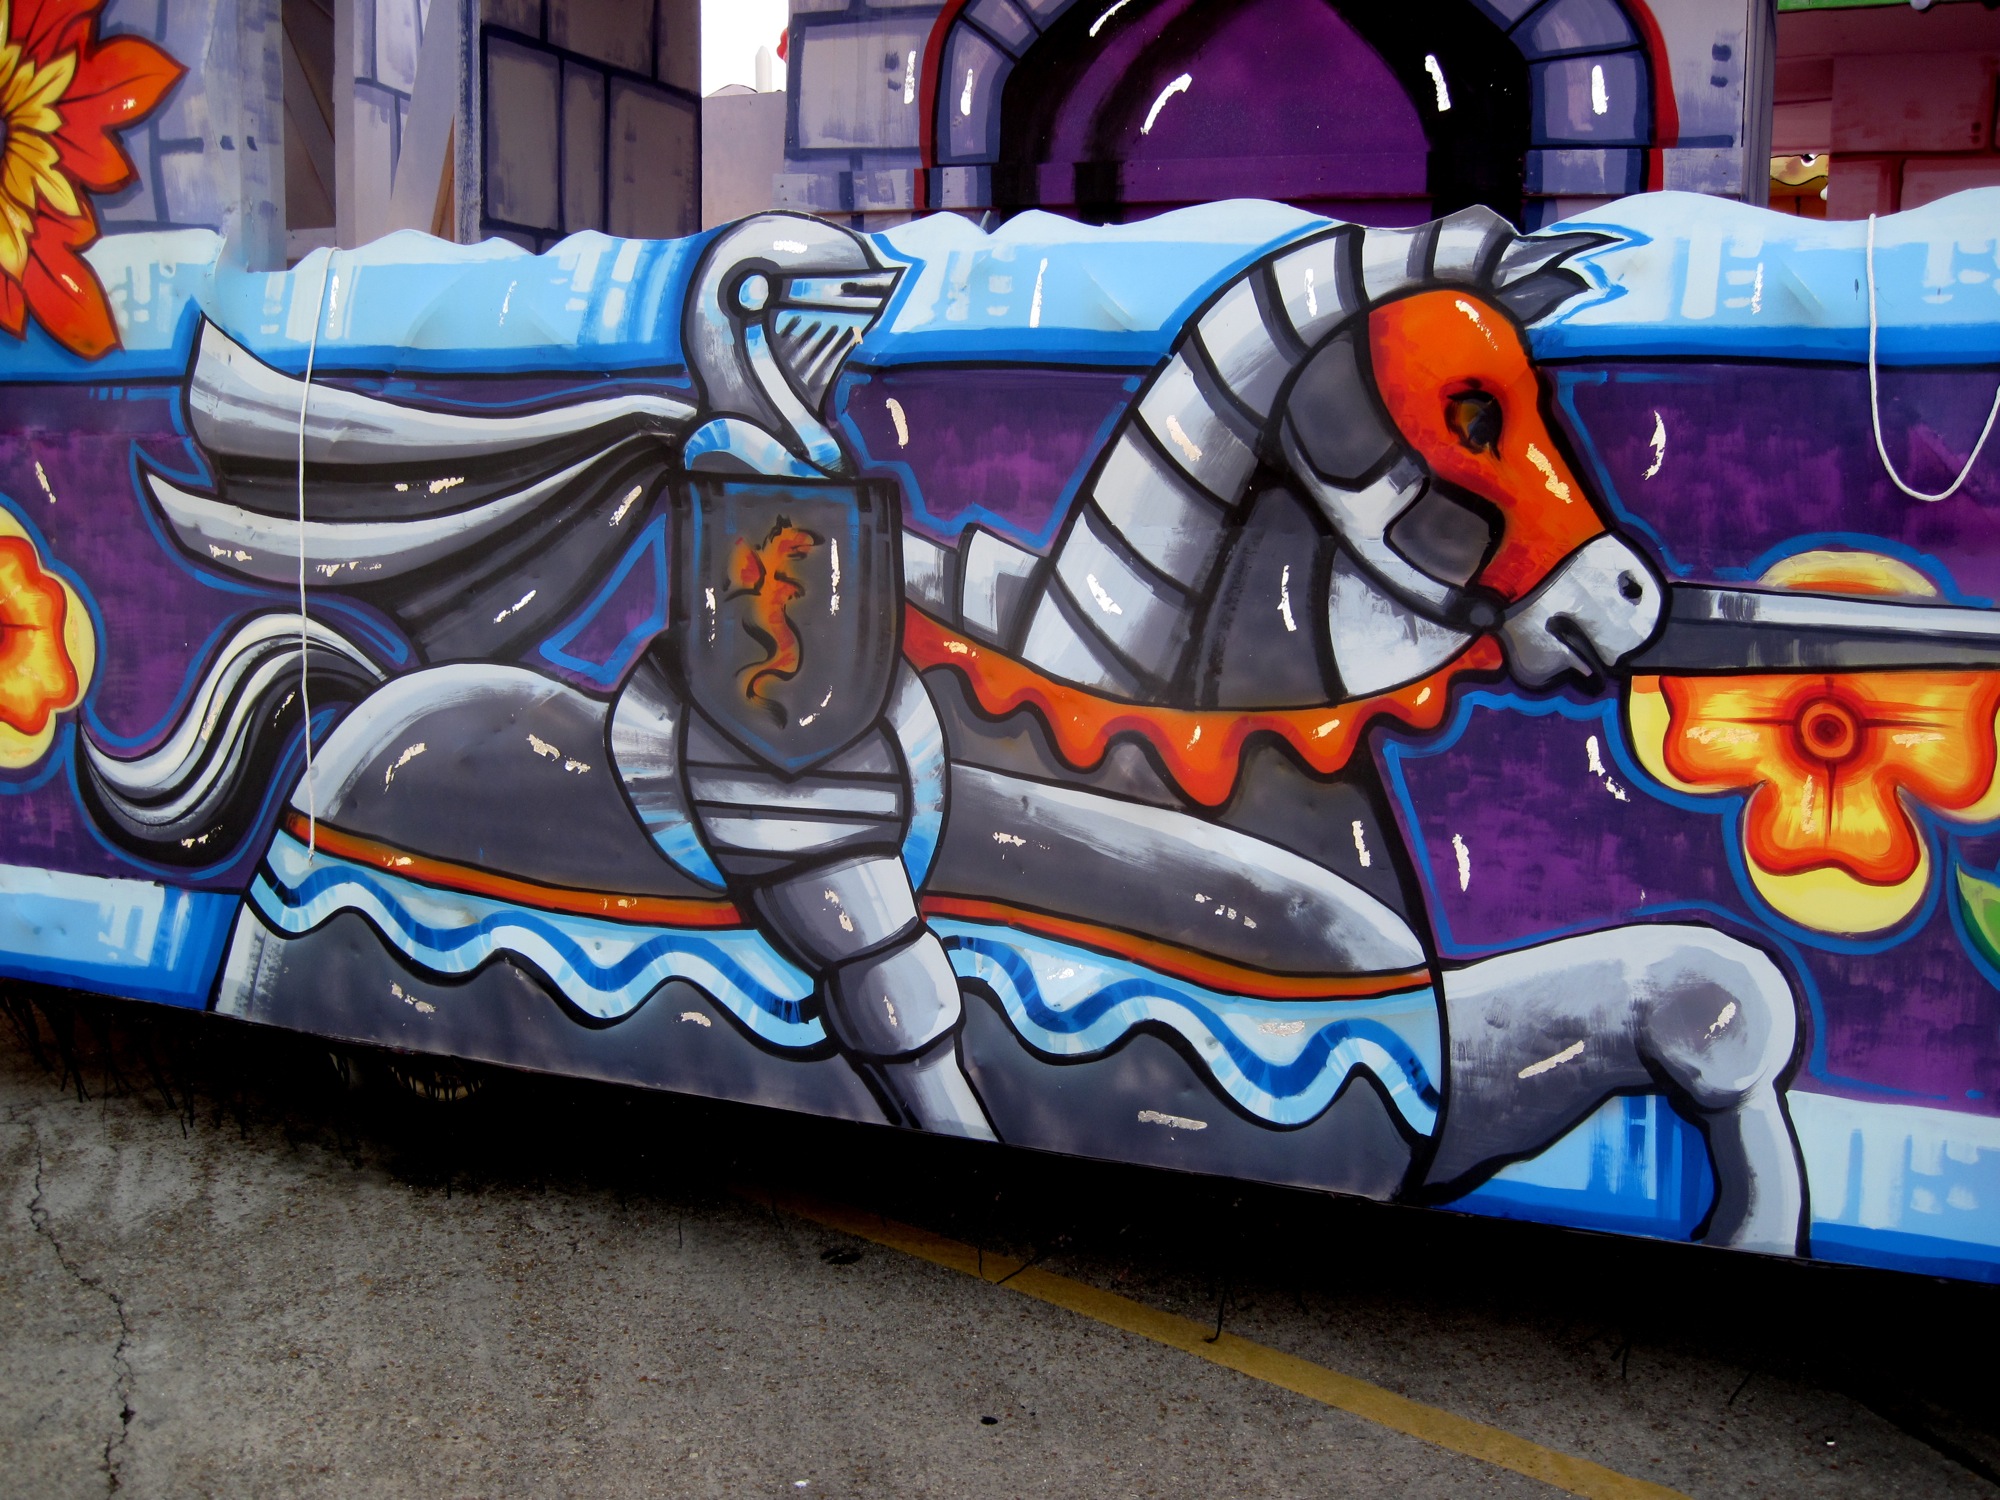
graffiti, street art, art, mural, neworleans, mardigras, kreweofkingarthur